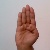
The image shows a hand gesture representing the letter 'B' in Indian Sign Language.